Beggar's badge

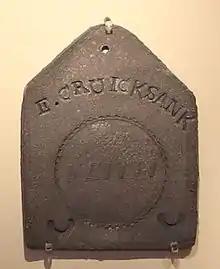
A Beggar's badge issued in Keith

The punishments indicated here were typical of the times. Similar sentiments were still prevalent in the eighteenth century. In Ireland, Jonathan Swift wrote a pamphlet supporting the control of beggars (Swift, 1737). In it he writes: